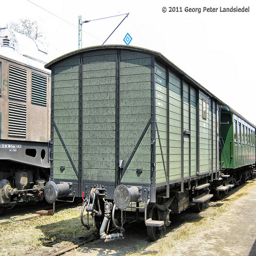
a old train that is parked on a old track
A view of a train on a track, looks to be in a station.
A train and the caboose are on on track, but not moving.
The rear of a train that is sitting on a track.
A very old boxcar on an old train parked in a yard.